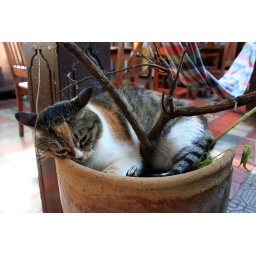
The hostels very fat cat liked to sleep in the plant pots!